Karl Friedrich Ludwig von Watzdorf

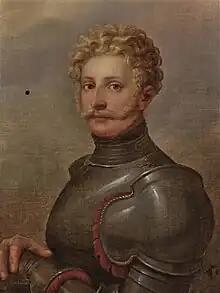
Portrait of his eldest son, Anton Jakob Carl, 1815

Watzdorf married Baroness Antonie Maria von Stöcken (1765–1800). Before her death in 1800, they were the parents of: